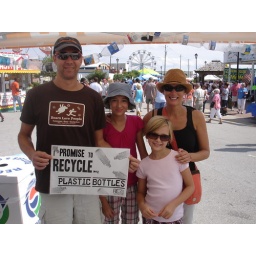
A plastic bottle recycling promise at the 2009 Seafood Festival in Morehead City NC (10/3/2009)